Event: Nepal Earthquake
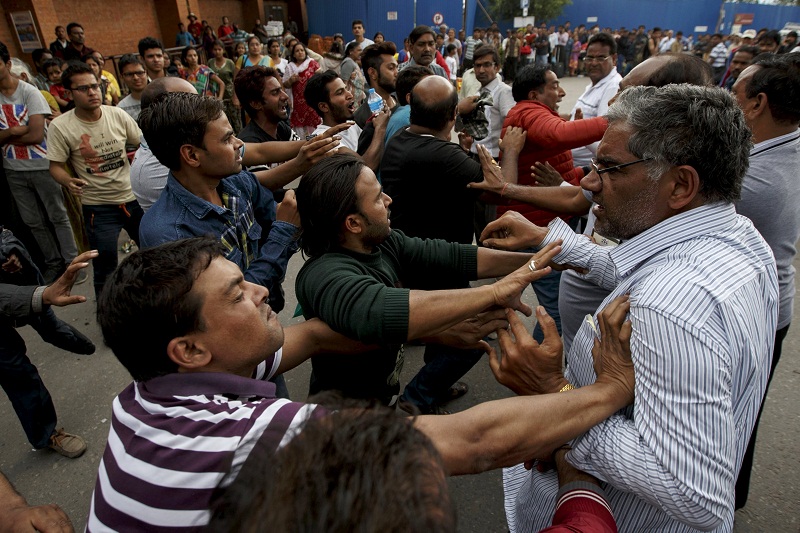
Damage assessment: no_damage